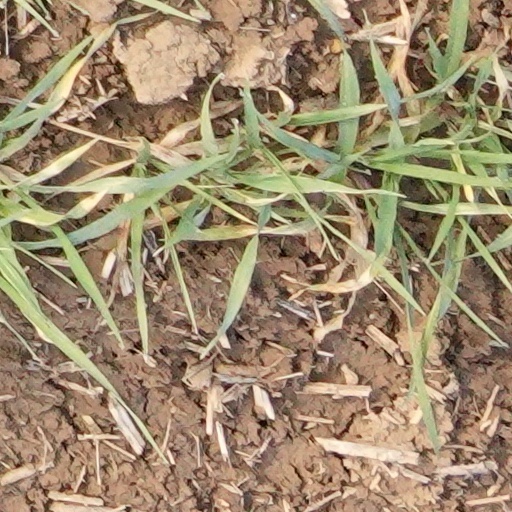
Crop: wheat